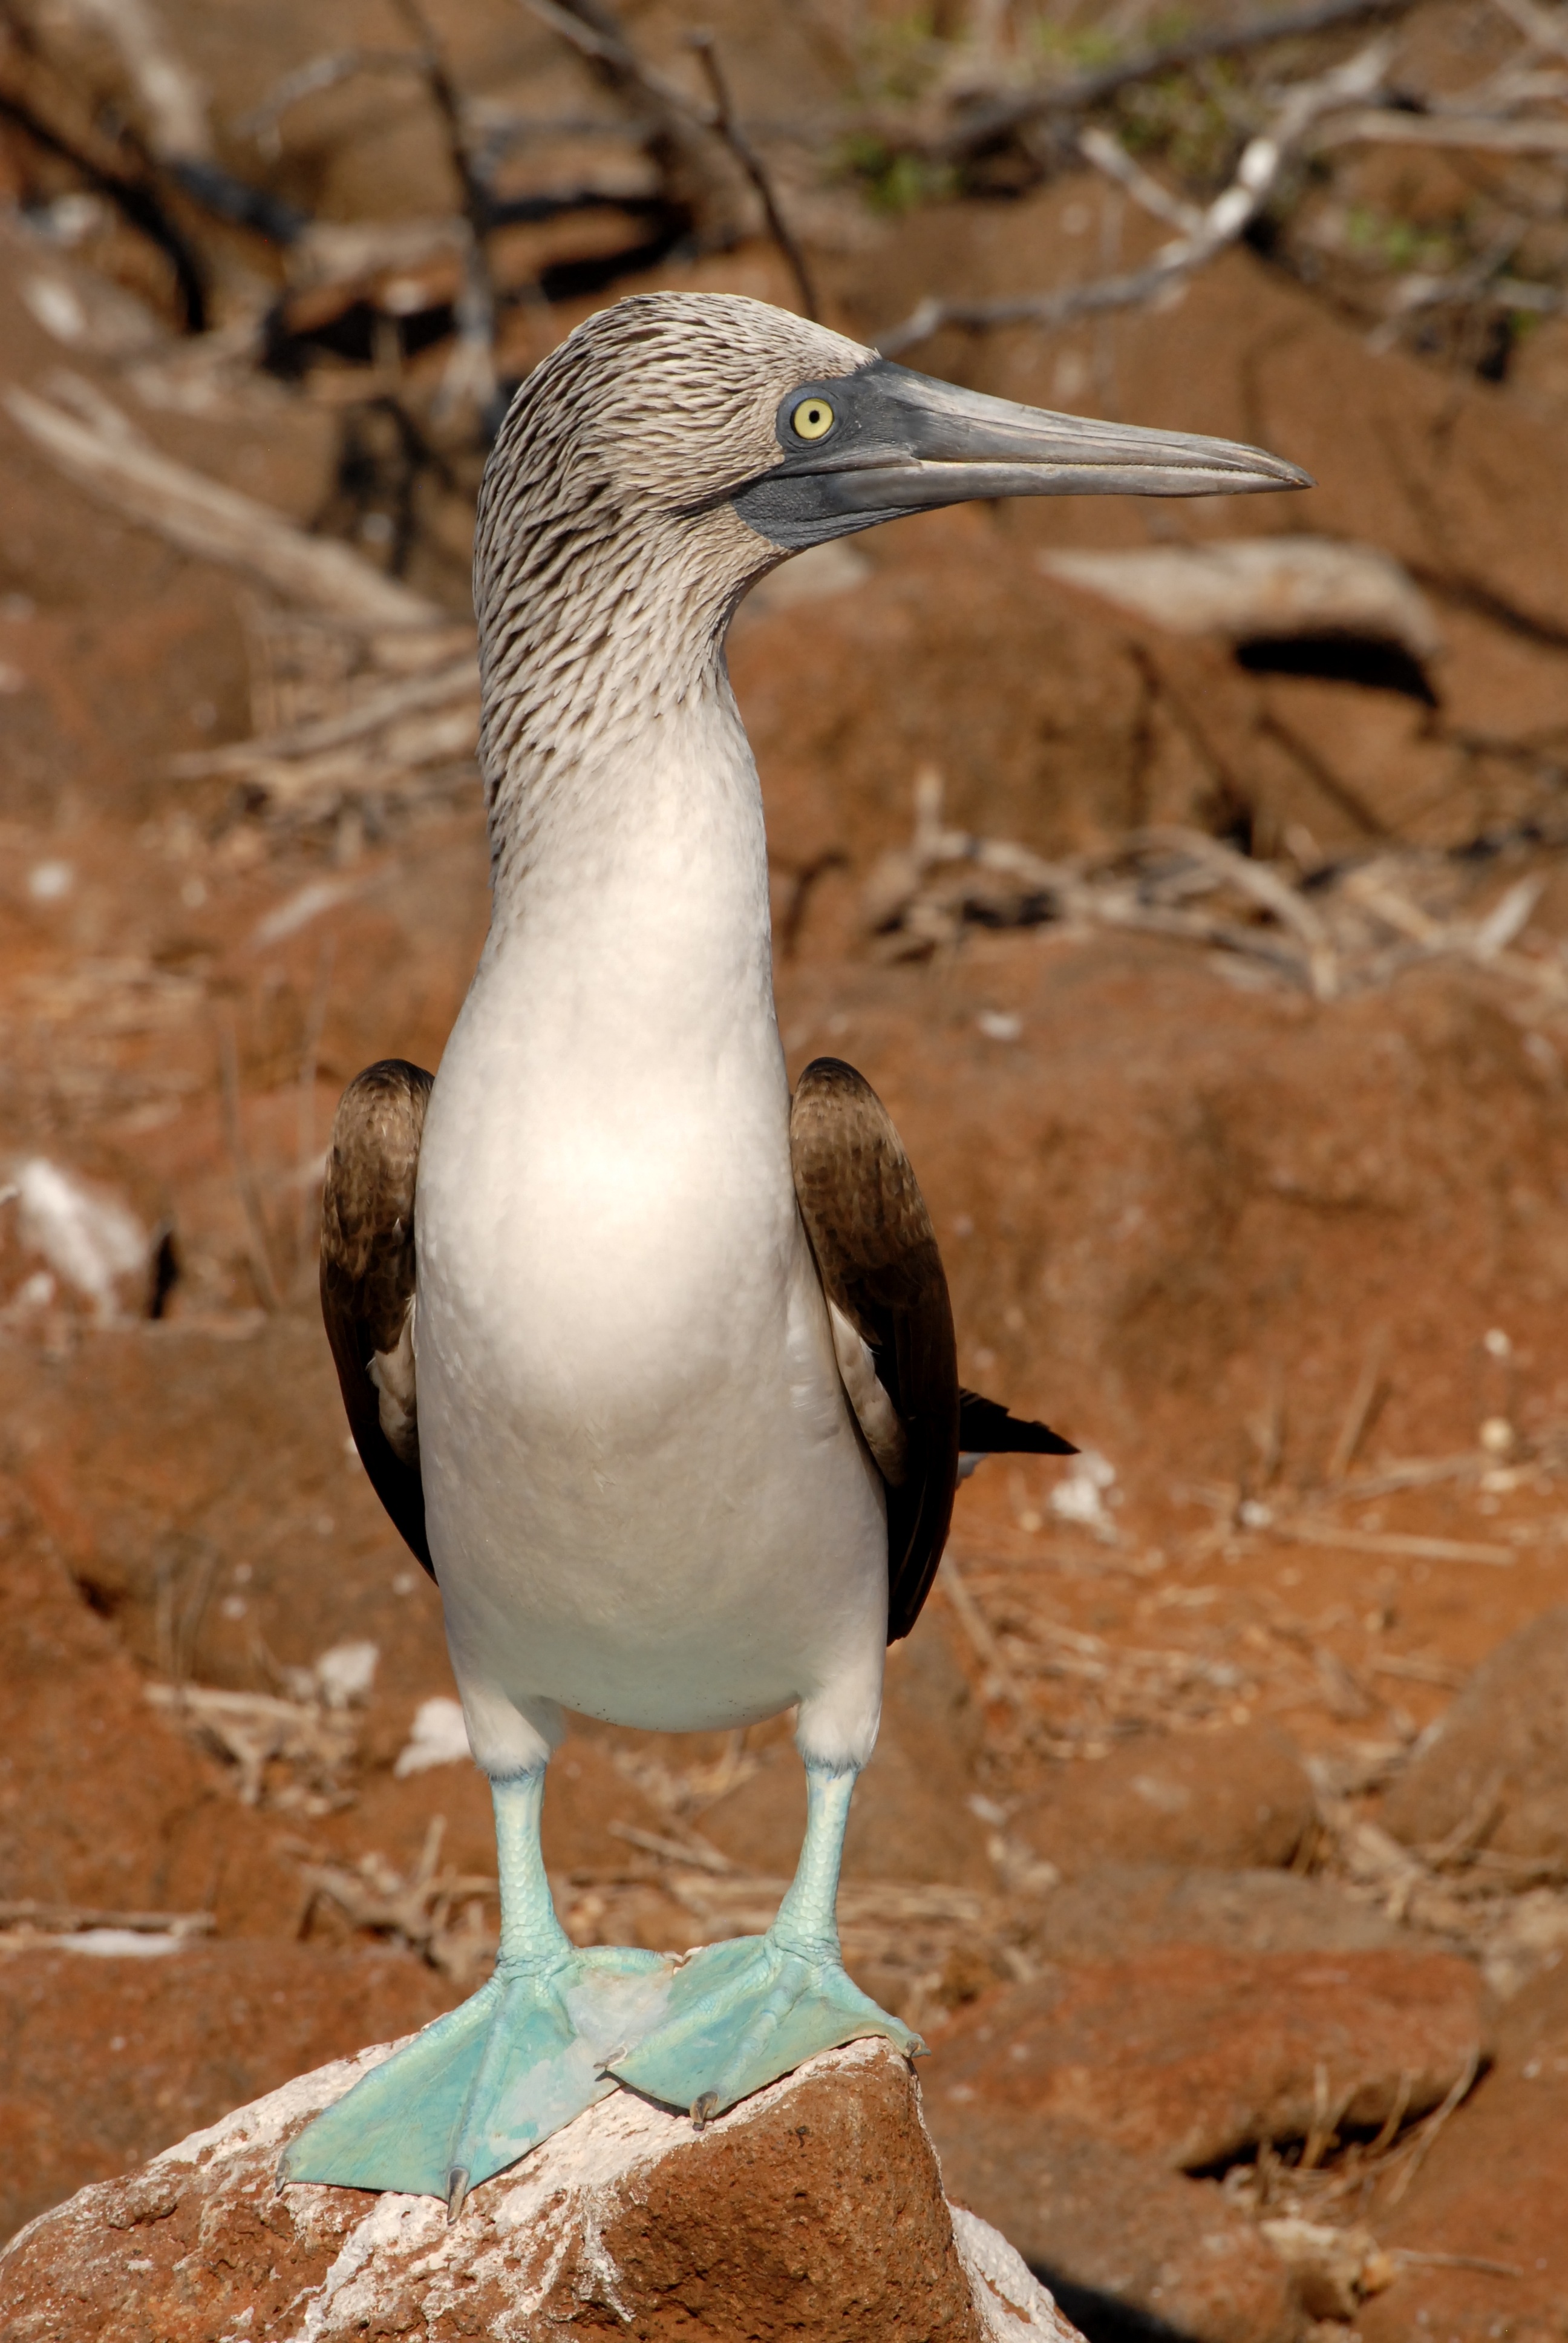
nature, bird, feet, seabird, wildlife, beak, blue, feather, fauna, marine, vertebrate, darwin, ecuador, galapagos, booby, blue footed, footed, seymour, suliformes